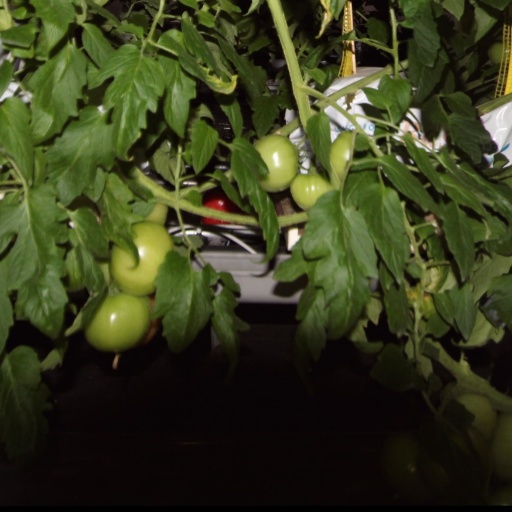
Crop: tomato